Karate Kid (character)

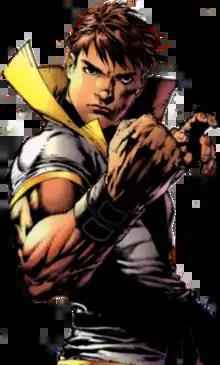
Karate Kid as depicted in "Countdown to Final Crisis" #45 (June 2007). Art by Ed Benes.

Karate Kid (Val Armorr) is a superhero appearing in the DC Comics universe, primarily as a member of the Legion of Super-Heroes. He is a master of every form of martial arts to have been developed by the 31st century. The extent of his skill is so great that he can severely damage various types of hard material with a single blow and was briefly able to hold his own against Superboy through what he called "Super Karate".